Indigenous peoples of Arizona

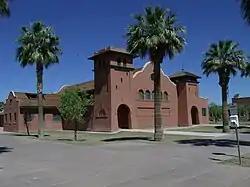
The dining hall of the Phoenix Indian School

A majority of Arizona and a part of New Mexico became administered by the United States during the late 1840s as a result of the American victory in the Mexican–American War; the southernmost portion of the state, including Tucson, was purchased by the U.S. in 1854. Soon after establishing control over the area, the United States government constructed a series of military forts to enforce its authority over the Native population; the first of these, Fort Defiance, was established in Navajo territory in 1851. After a series of conflicts, including the 1860 Second Battle of Fort Defiance, the military commander of New Mexico Territory, James H. Carleton, and Col. Kit Carson launched a relentless campaign against the Navajo. Upon their surrender in 1864, they, along with the Mescalero Apache, were forced to migrate from their land in present-day Arizona to internment camps at Fort Sumner/Bosque Redondo, in an act of ethnic cleansing that would become known as the Long Walk. It is estimated that hundreds of Navajo died during the migration itself, and upward of 2,000 died due to poor conditions at Bosque Redondo. The Army's difficulties in managing the reservation led them to negotiate the 1868 Treaty of Bosque Redondo with the Navajo, which allowed them to return to their land in exchange for establishing a separate reservation there.